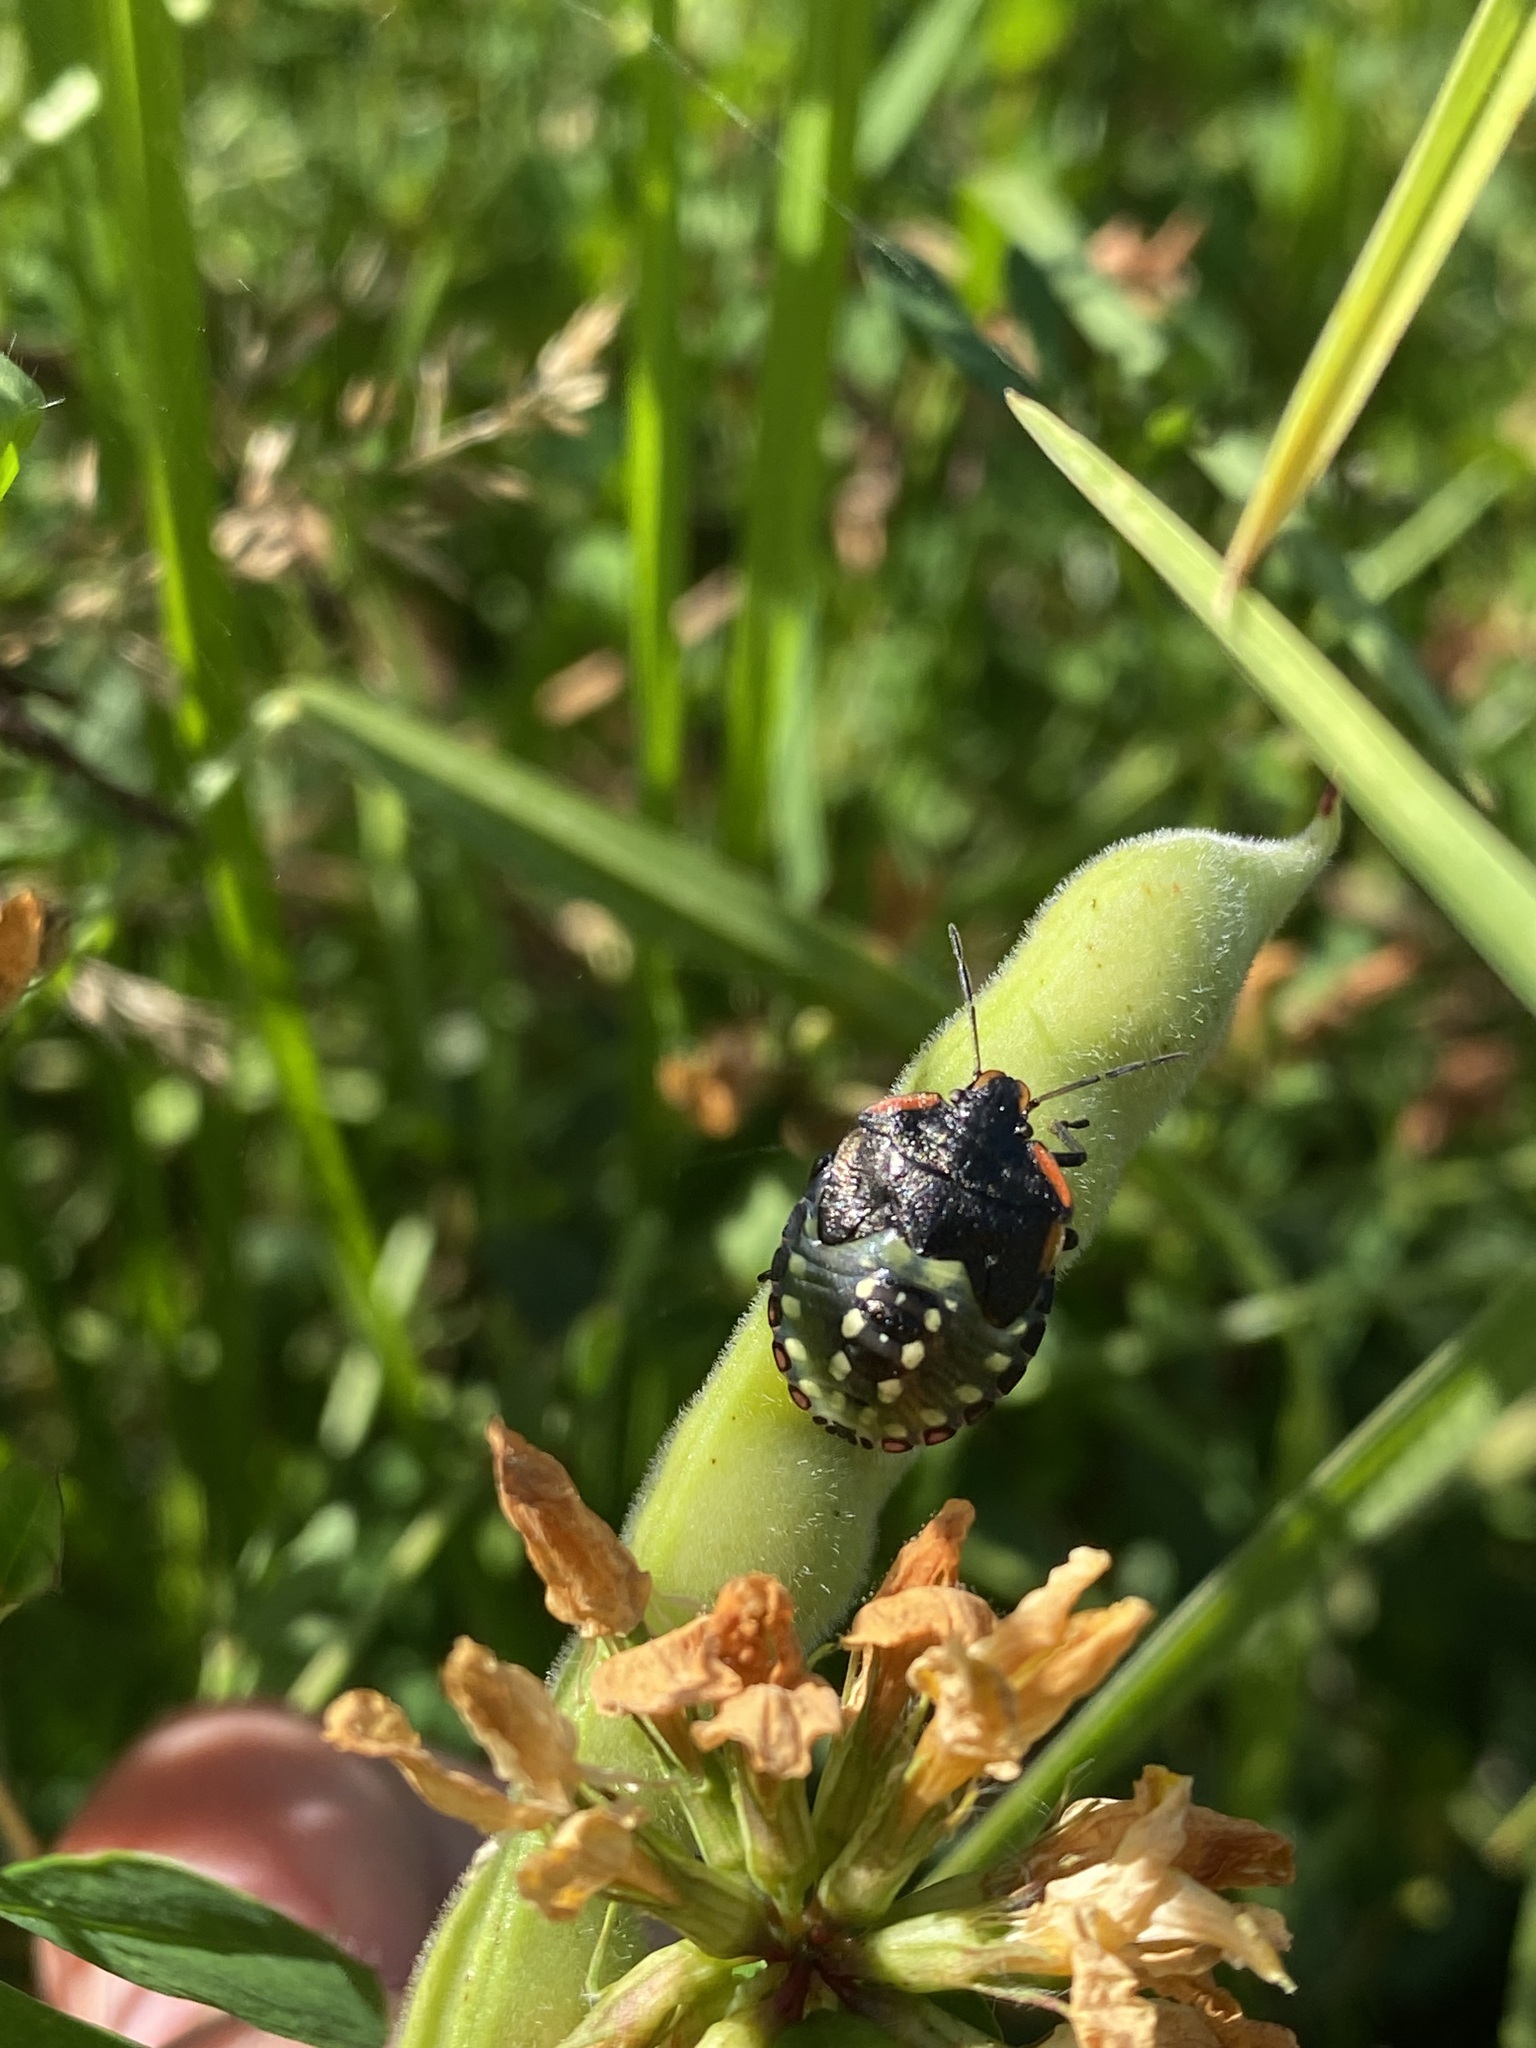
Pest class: stink_bug